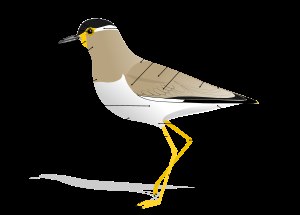
Fugle
Betegnelser for ydre dele af en fugl: 1) Næb, 2) Hoved, 3) Iris, 4) Pupil, 5) Ryg, 6) Små dækfjer, 7) Skulderfjer, 8) Store dækfjer, 9) Armsvingfjer, 10) Gump, 11) Håndsvingfjer, 12) Kloak, 13) Lår, 14) Fodrod, 15) Tars, 16) Fod, 17) Lægben, 18) Mave, 19) Flanker, 20) Bryst, 21) Hals.
Fugle er tobenede, landlevende hvirveldyr, der lægger æg og har næb og fjer. De fleste fugle kan flyve og er ligesom pattedyr varmblodede. Fugle regnes traditionelt for en klasse af hvirveldyr.